Sigmar Gabriel

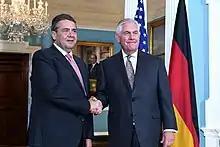
Gabriel and U.S. Secretary of State Rex Tillerson in Washington, D.C., 17 May 2017

Gabriel has been staunchly against German soldiers remaining in Afghanistan. In 2010, he called for an independent assessment that would determine whether the U.S. counter-insurgency strategy would succeed. However, he voted in favor of extending German participation in the NATO-led security mission ISAF in 2009, 2010, 2011 and 2012.